Salalah

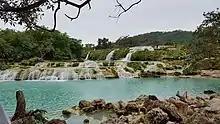
Wadi Darbat

Salalah has an international tourist economy with many Middle Eastern tourists during the Khareef season from June to September. In this season the mountains turn green, and there are many waterfalls to visit, such as at Wadi Darbat, Ain Athum, Ain Tubrook, and Ain Khor. There are four reputed tombs of Islamic prophets: Nabi Imran, possibly the Virgin Mary's father but more likely a local prophet; Nabi Ayoob, the biblical Job; Nabi Houd; and Nabi Salih. The city received more than 600,000 tourists during the khareef season in 2017. Amongst the Dhofar Governorate's cultural attractions is the Salalah carnival, which includes the usual rides, family activities, concerts, cultural events and vendors.